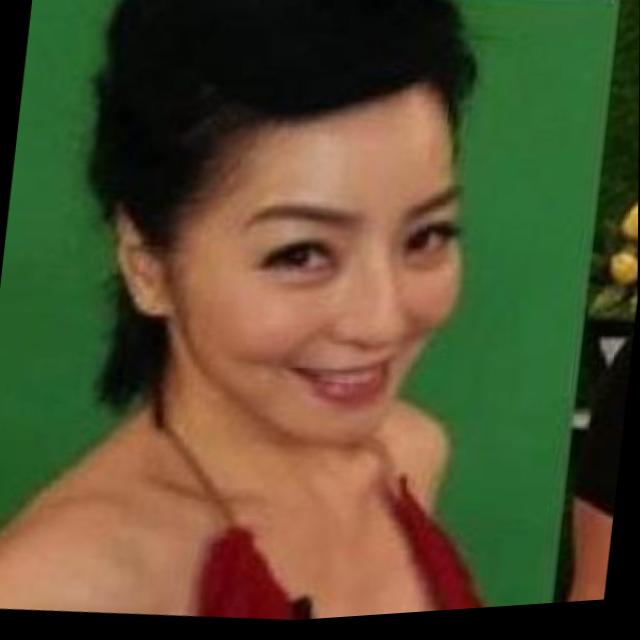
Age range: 45-64